St. Mark's Episcopal Cathedral (Minneapolis)

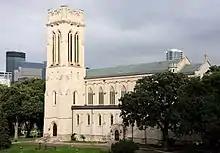
St. Mark's Cathedral in Minneapolis

Saint Mark's Episcopal Cathedral in Minneapolis is one of two cathedrals in the Episcopal Church in Minnesota. The church was founded in 1858 and designated as a cathedral in 1941. Its current building dates from 1910. In 2020, it reported 764 members, 315 average attendance, and $1,021,278 in plate and pledge financial support.